Lila Downs

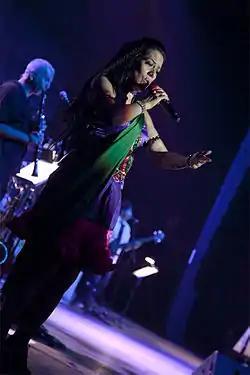
Lila Downs in 2012 in Chicago

Throughout her career Downs has received several awards, including a Grammy, 5 Latin Grammys and Lunas del Auditorio.